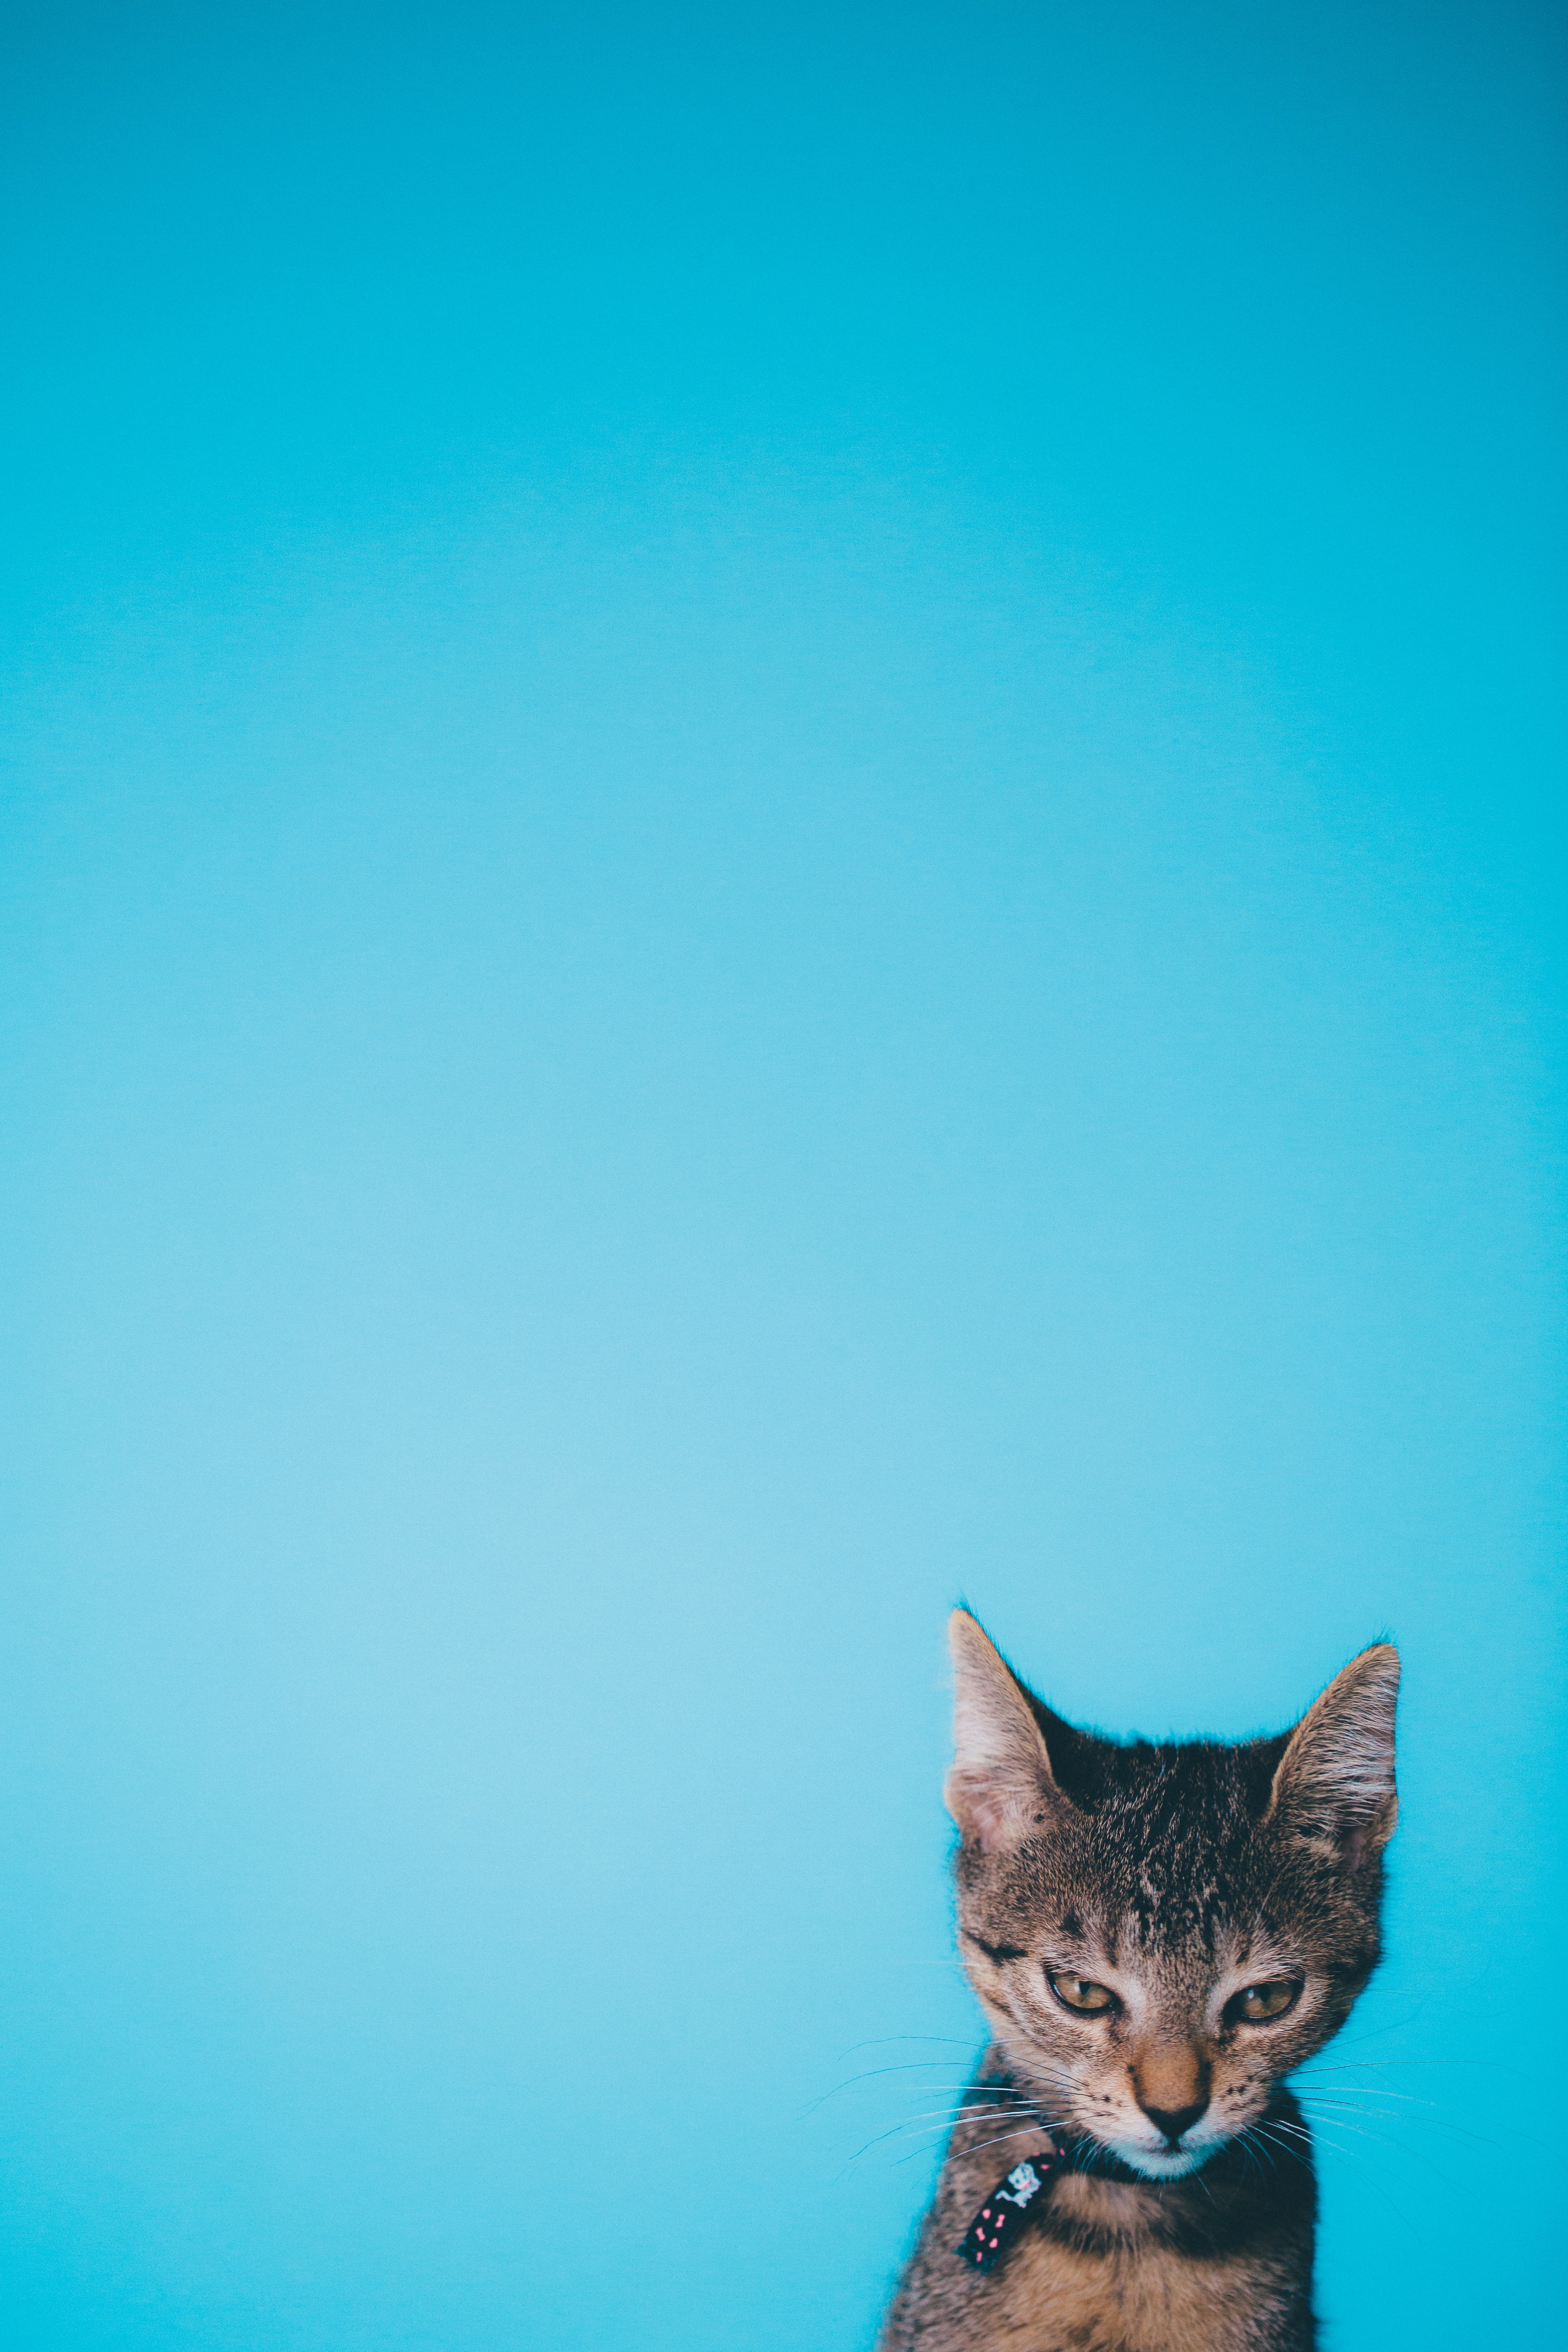
cat, blue, small to medium sized cats, felidae, green, whiskers, turquoise, sky, azure, kitten, domestic short haired cat, carnivore, asian, aegean cat, tabby cat, european shorthair, ocicat, american wirehair